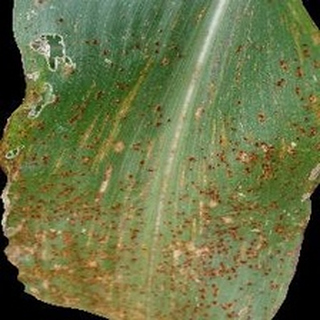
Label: corn_common_rust